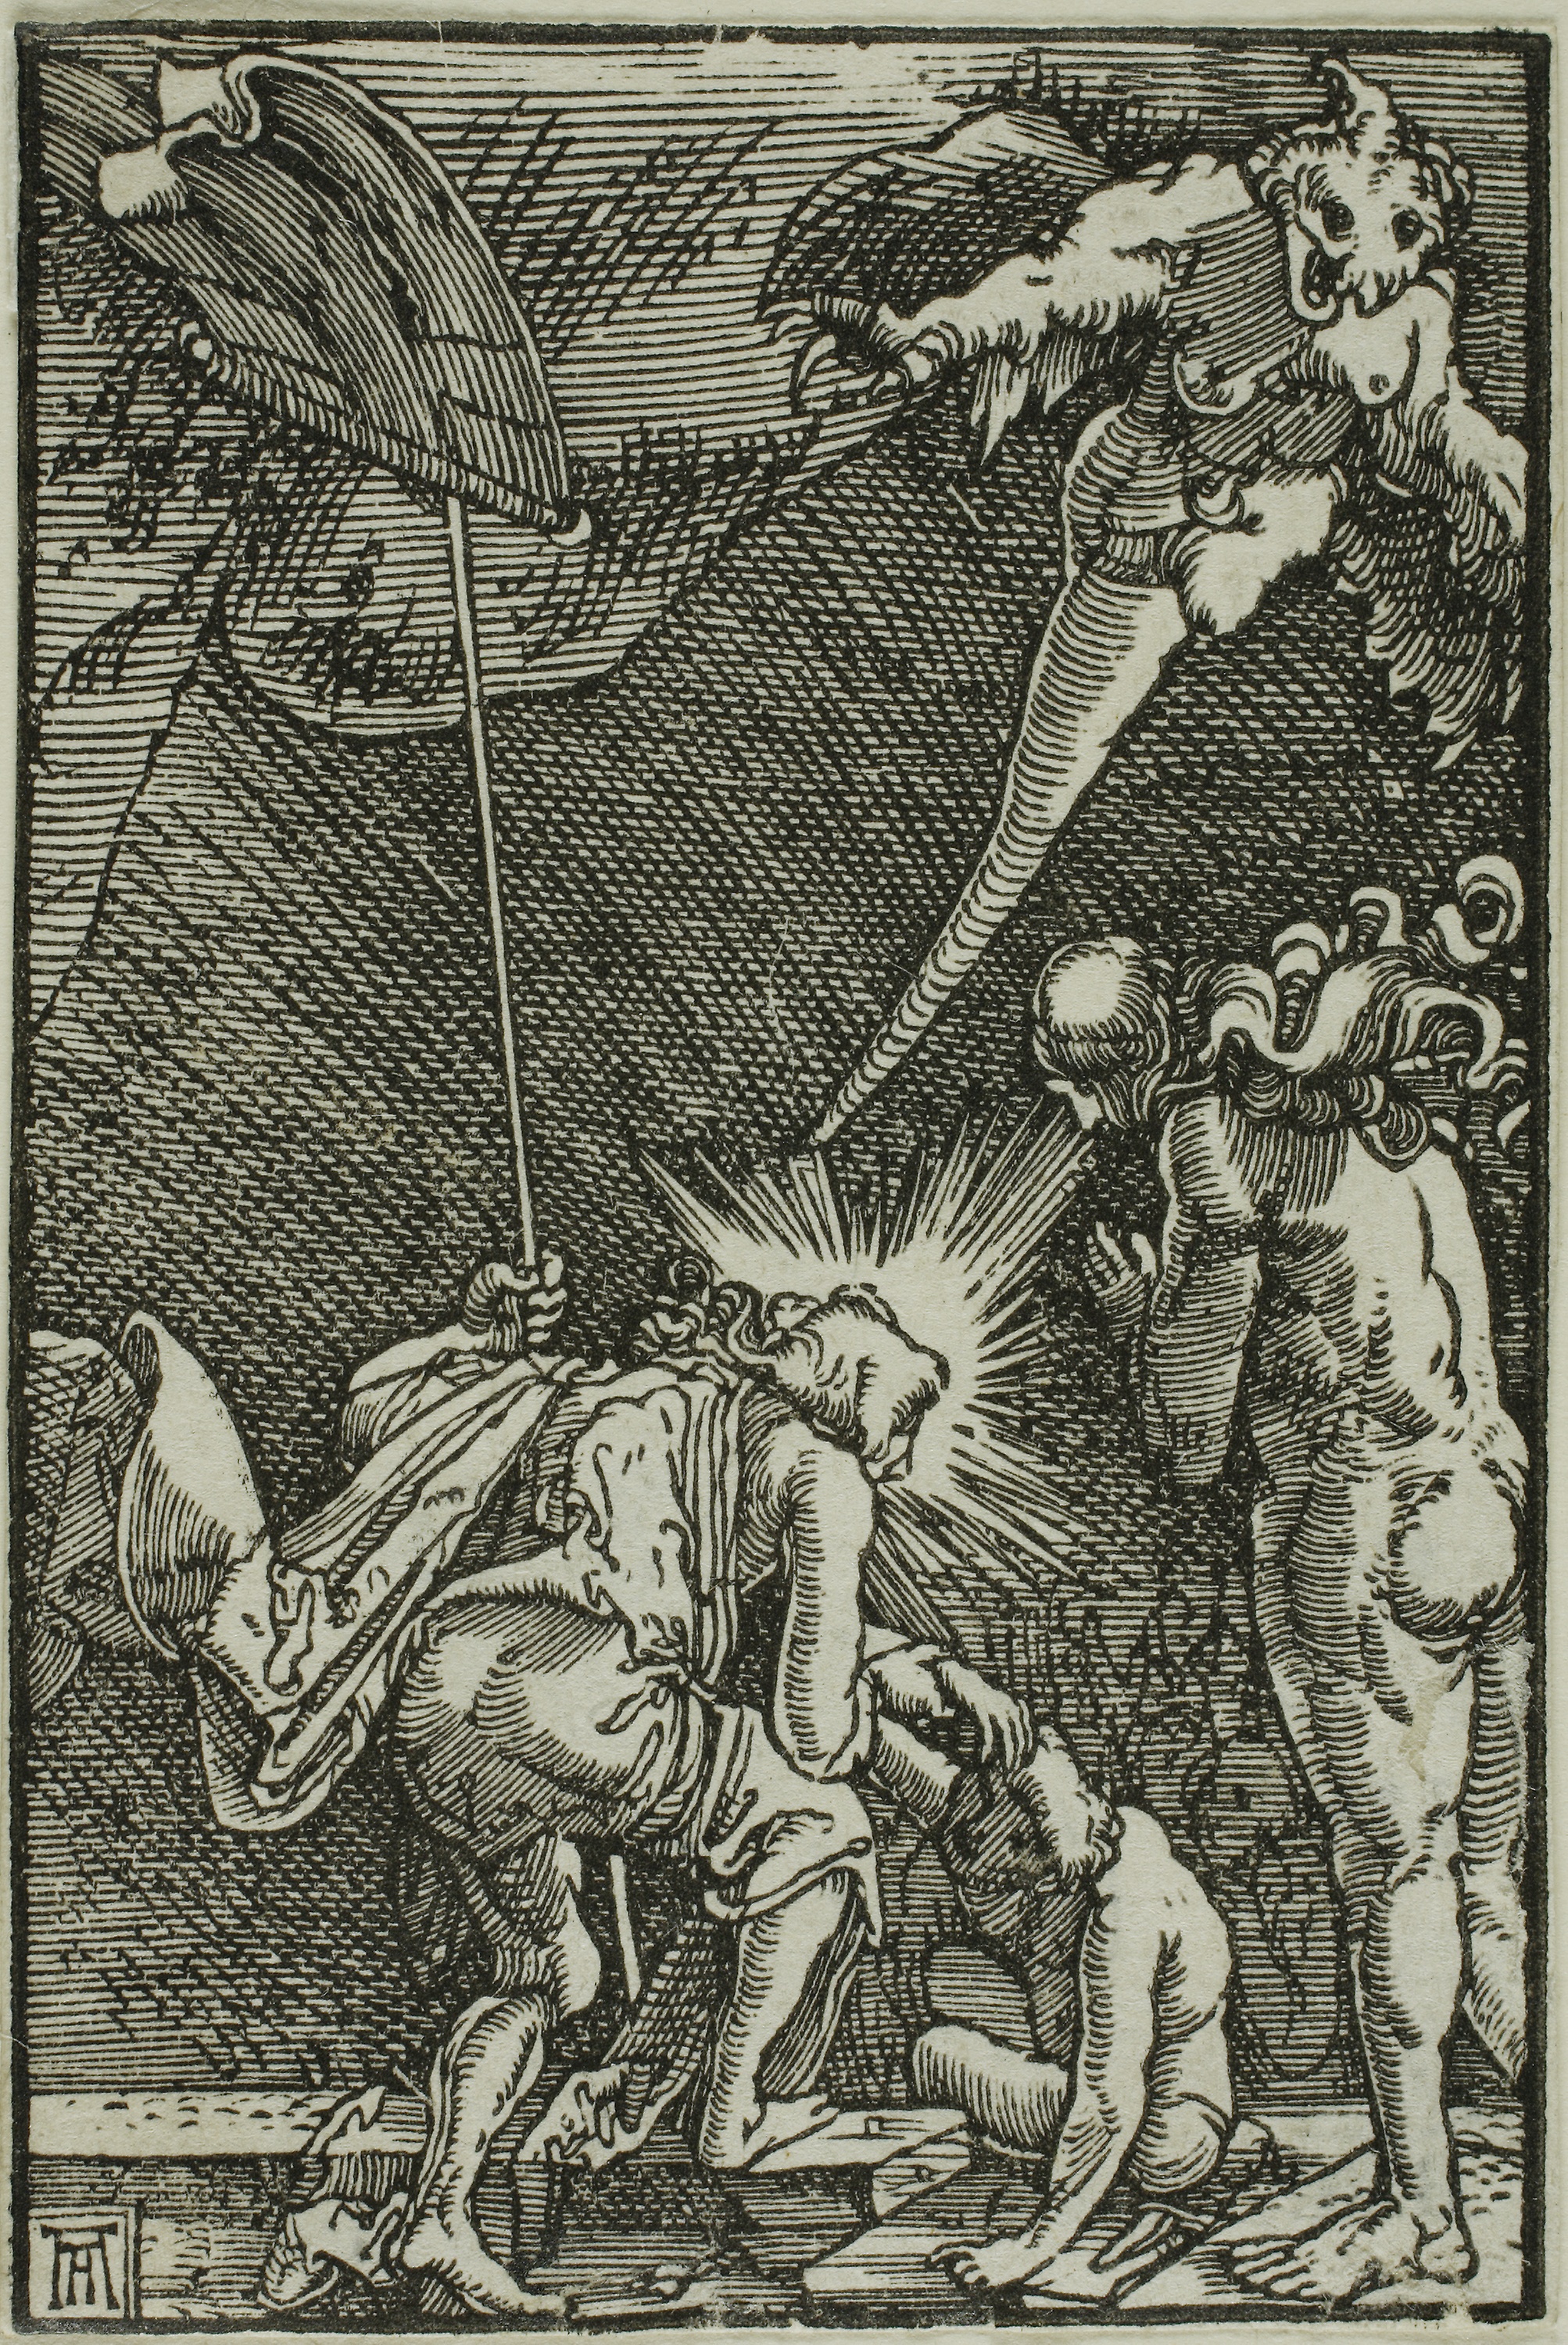
art, black and white, fictional character, mythology, history, fiction, monochrome, organism, printmaking, mythical creature, illustration, visual arts, tapestry, tree